Avonmouth railway station

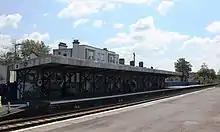
The wooden canopy covering platform 2 at Avonmouth

The station is located in the Avonmouth district of Bristol, an area of mixed industrial and residential usage. The station sits to the south of the junction of Gloucester Road and Portview Road, the tracks running to parallel to Portview Road and crossing Gloucester Road at a level crossing. The station is on the Severn Beach Line from to , from Temple Meads and from Severn Beach. The next station towards Temple Meads is Portway Park and Ride. The next station towards Severn Beach is .